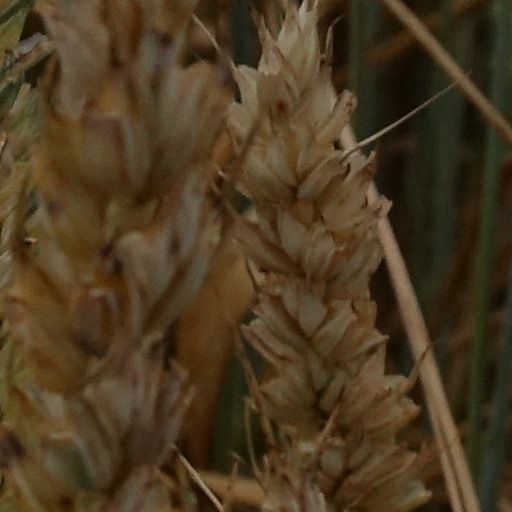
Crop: wheat